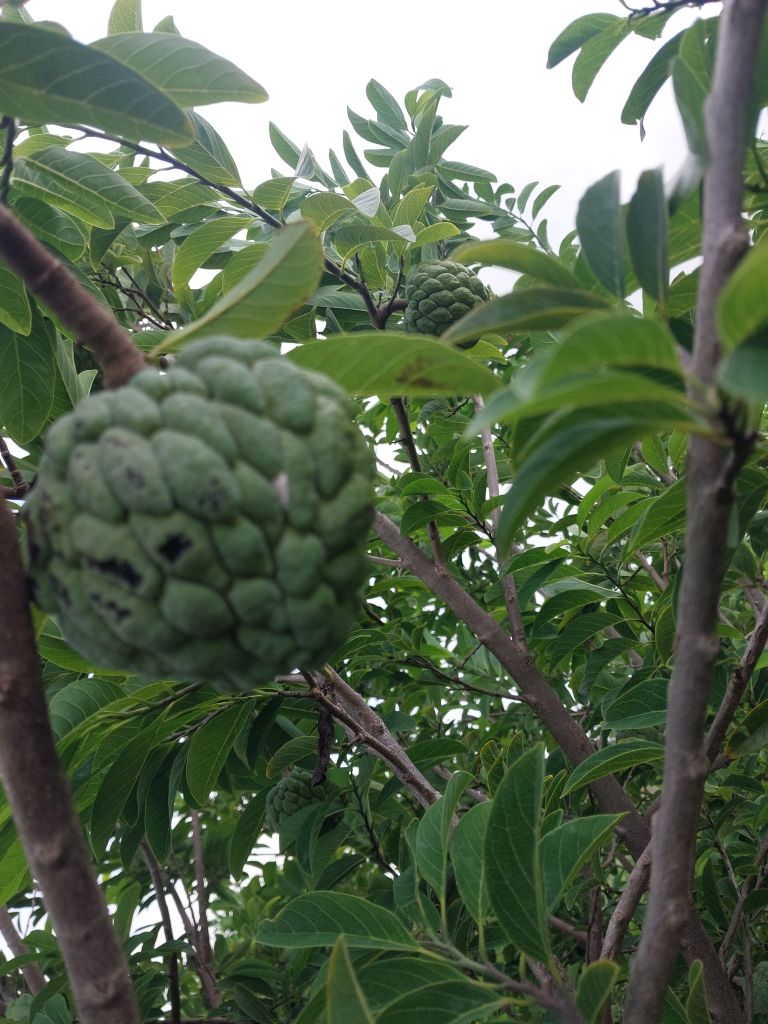
Disease label: Blank Canker